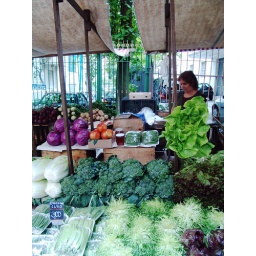
street market in general glicerio street - laranjeiras - rio de janeiro